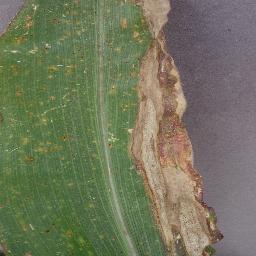
Label: Corn_(Maize)___Northern_Leaf_Blight